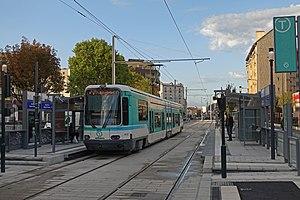
L’arrêt Asnières Quatre Routes de la ligne T1 du tramway d'Île-de-France le jour de sa mise en service, le 12 octobre 2019.
La liste des stations du tramway d'Île-de-France propose un aperçu des stations actuellement en service sur les lignes de tramway d'Île-de-France, en France. La première ligne a ouvert en 1992. L'ensemble des lignes, qui ne sont pas toutes en correspondance entre elles, comprend 204 stations, depuis le 14 décembre 2019, date d'extension de la ligne 4 du tramway d'Île-de-France.